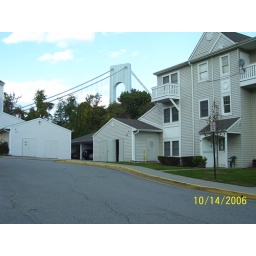
Another shot of the bridge by her apartmentt building